Capital Pride (Washington, D.C.)

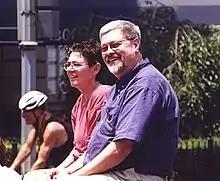
Deacon Maccubbin (in purple shirt), founder of Capital Pride, riding the Lambda Rising float in the gay pride parade in 2003.

Following the 1979 event, with crowds growing larger than could be accommodated at the original location, Maccubbin turned the planning of the event over to a new non-profit group, The P Street Festival Committee, formed in 1980 to take over the growing event. The committee established a board of directors to oversee planning and administer the festival's finances, and widened planning and participation to include a number of prominent LGBT organizations in the D.C. metro area. Gay Pride Day (as the festival was then known) moved that year to Francis Junior High School at 24th and N Streets NW, next to Rock Creek Park. In 1981, a parade route had also been established. The parade began at 16th Street NW and Meridian Hill Park, traveled along Columbia Road NW and then Connecticut Avenue NW, and ended at Dupont Circle.